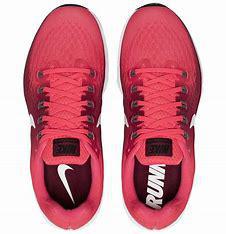
Brand: Nike
Model: Air Zoom Pegasus 34